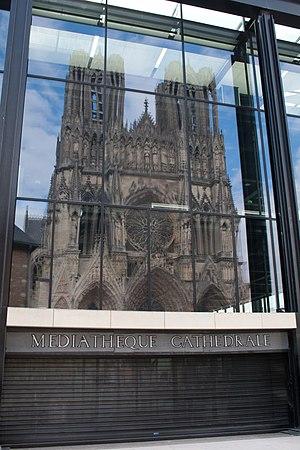
Reflet de la cathédrale de Reims prise sur la façade vitrée de la médiathèque. La cathédrale date du 11ème siècle, la médiathèque des années 2000.
La place du cardinal Luçon, en plein cœur de Reims, forme le parvis de la cathédrale. Son marché de Noël, acueilli depuis 2016 est le 3e plus important de la France.
La rue des Fuseliers est une voie de la commune de Reims, située au sein du département de la Marne, en région Champagne-Ardenne.